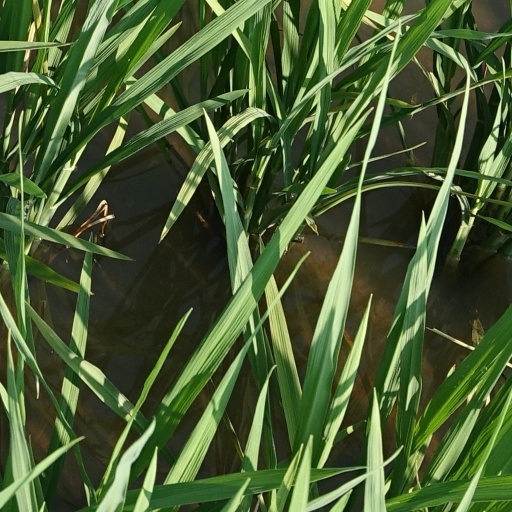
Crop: rice